Paris Foreign Missions Society

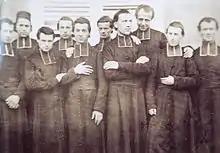
1856 departures of MEP missionaries

On 23 March 1805, Napoleon signed a decree reinstating the Paris Foreign Missions Society. In 1809 however, following a conflict with the Pope, Napoleon cancelled his decision. The Missions would be firmly re-established through a decree by Louis XVIII in March 1815.